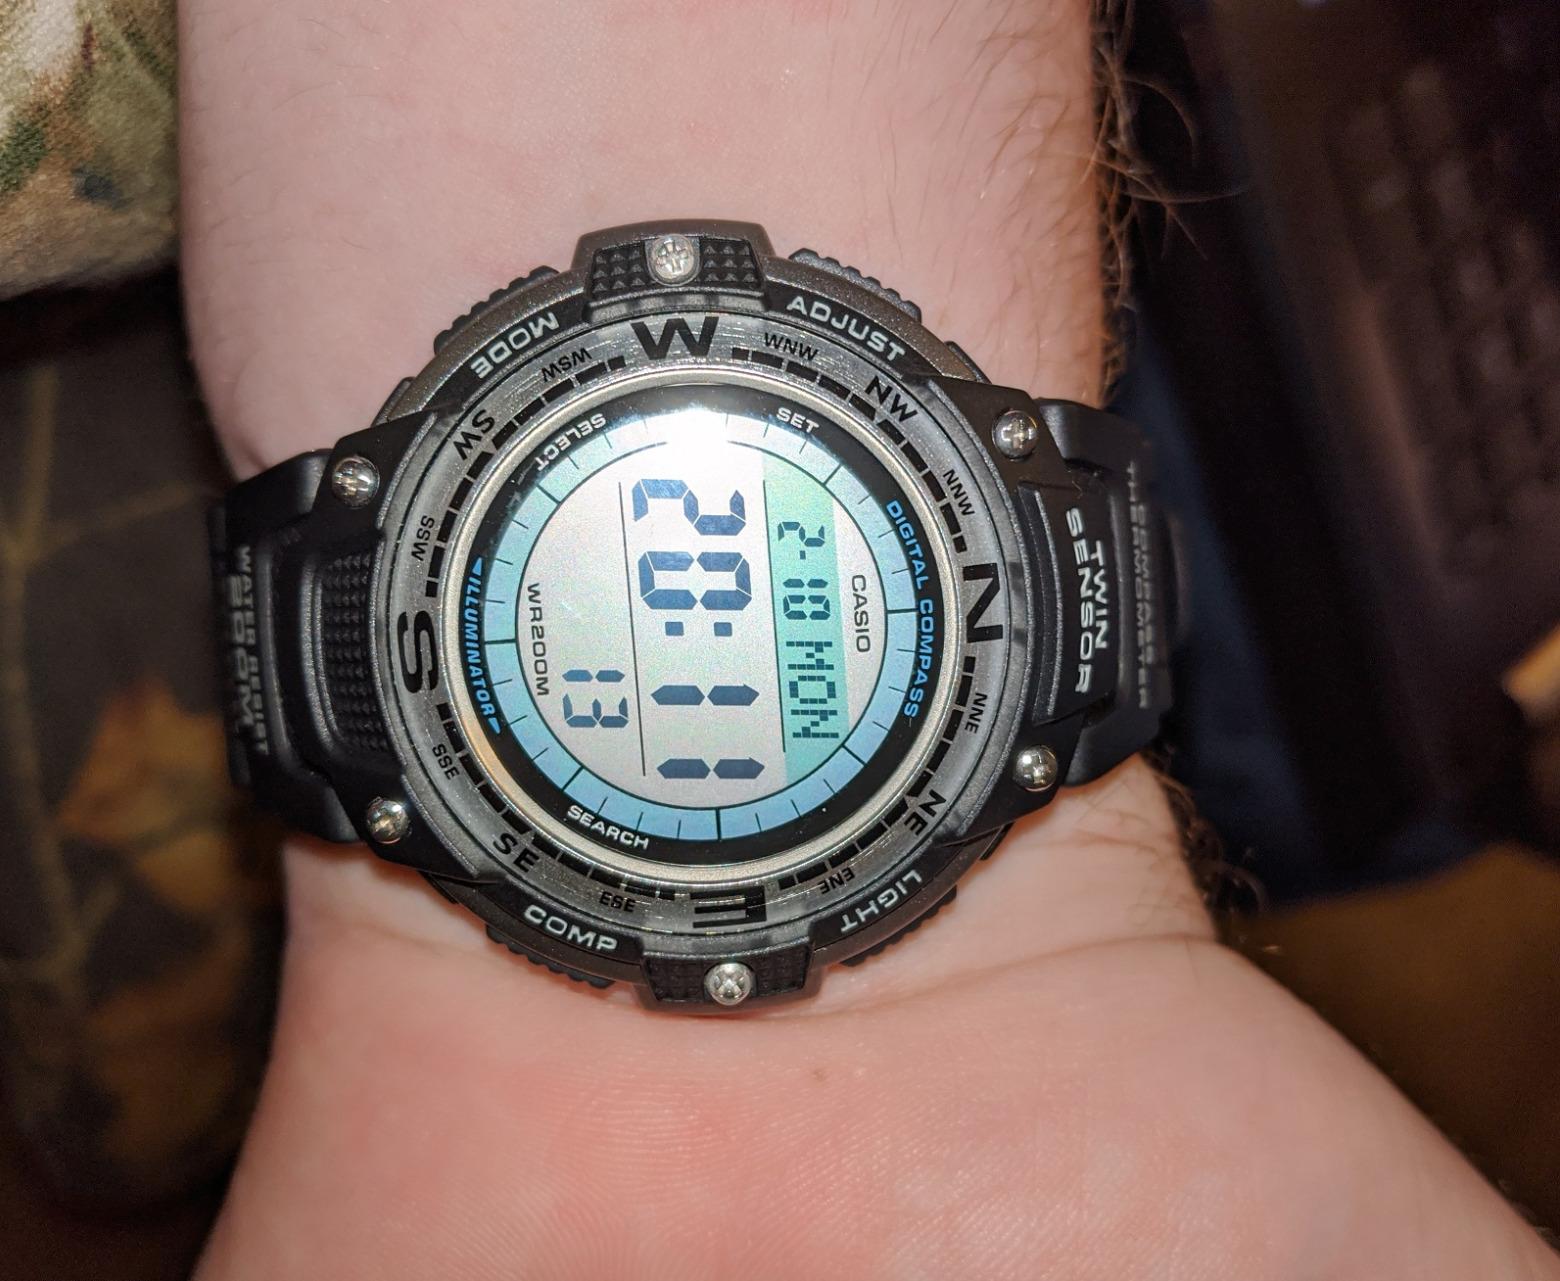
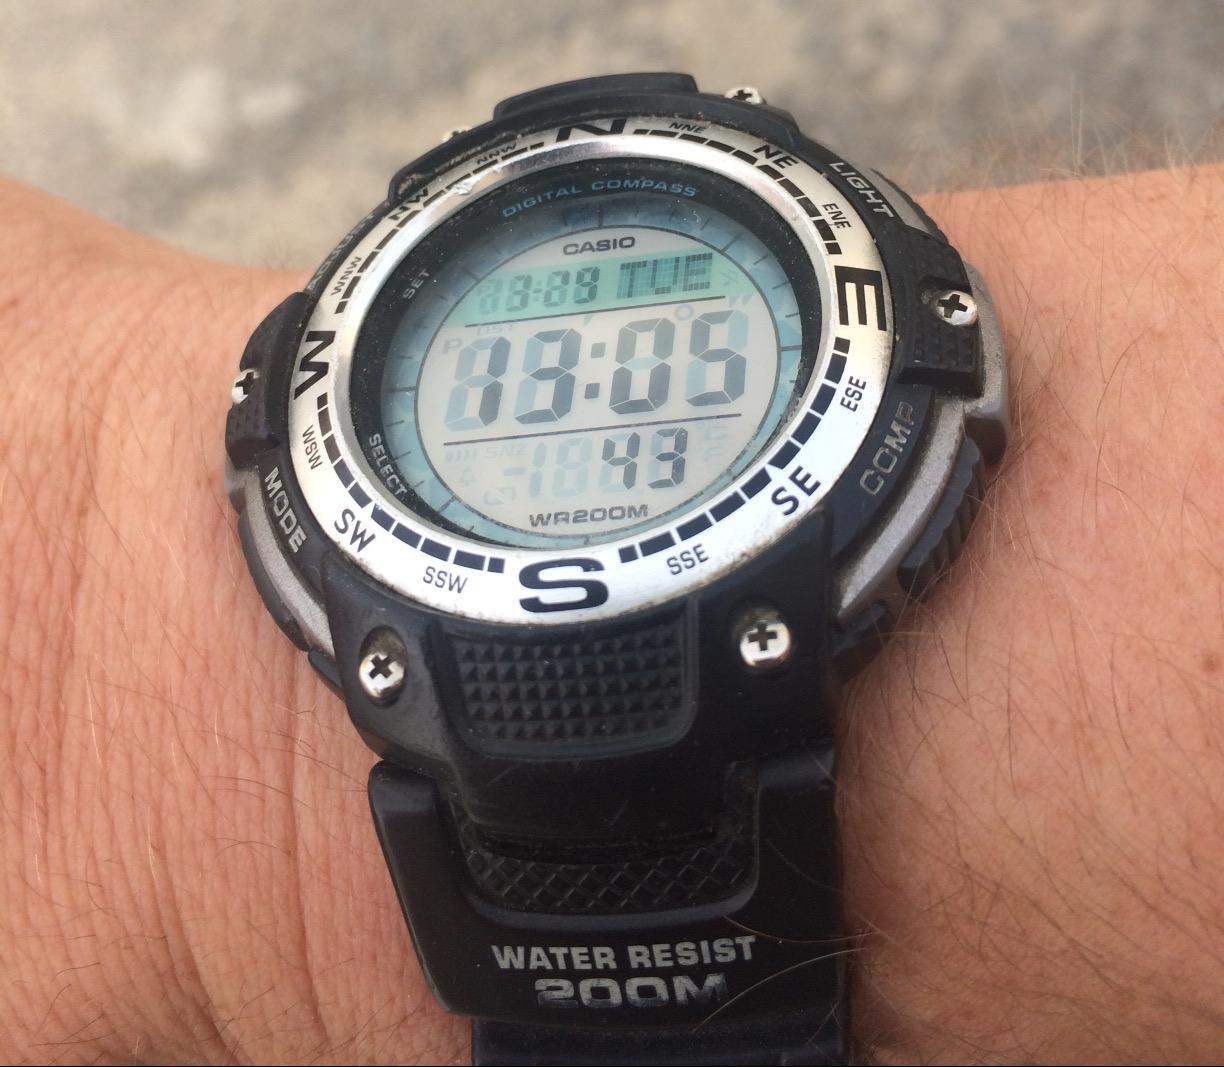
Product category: accessories_watch
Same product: yes